Antependium

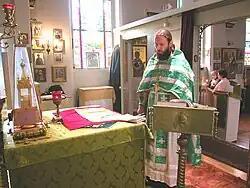
Russian Orthodox priest standing in front of a “fully vested” altar (Düsseldorf, Germany)

In the Orthodox Church, the Holy Table (altar) may be vested in one or two coverings. There is always an outer frontal, covering the top surface of the Holy Table and hanging down several inches on all four sides. This is used alone if the front of the Holy Table is elaborately carved or decorated. For a “fully vested” Holy Table, a second, inner hanging is used. This covers the Holy Table fully on the top and hangs down to the floor on all four sides.